Hawkwind

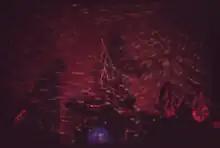
Hawkwind in St. Louis, USA, in 1974

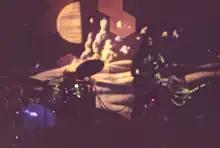
Hawkwind in St. Louis, USA, in 1974 with Planets and Clouds

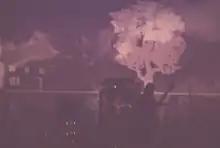
Hawkwind Hall of the Mountain Grill Tree and Progress(?)-Early

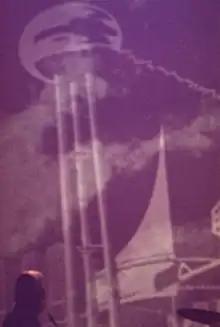
Hawkwind Hall of the Mountain Grill Tree and Progress(?)-Future

Dik Mik departed during 1973, and Calvert ended his association with the band to concentrate on solo projects. Dettmar also indicated that he was to leave the band, so Simon House was recruited as keyboardist and violinist playing live shows, a North America tour and recording the 1974 album "Hall of the Mountain Grill". Dettmar left after a European tour and emigrated to Canada, whilst Alan Powell deputised for an incapacitated King on that European tour, but remained, giving the band two drummers.